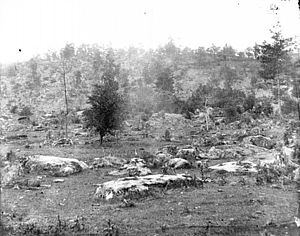
Joshua L. Chamberlain / Borgerkrigen / Slaget ved Gettysburg
Little Round Top, vestlige skråning, foto taget af Timothy H. O'Sullivan, 1863.
Joshua Lawrence Chamberlain var en amerikansk professor fra Maine, som deltog som frivillig i den amerikanske borgerkrig, hvor han blev en højt respekteret og dekoreret officer, der efterhånden blev forfremmet til generalmajor. For sit mod i slaget ved Gettysburg blev han tildelt Kongressens Medal of Honor. Han fik æren af at lede Unionens tropper ved overgivelsesceremonien for infanteriet i Robert E. Lees Army of Northern Virginia ved Appomattox i Virginia. Efter krigen gik han ind i politik og fungerede i fire perioder som guvernør i Maine. Han var lærer på sit eget gamle universitet Bowdoin Collage, og dets præsident.